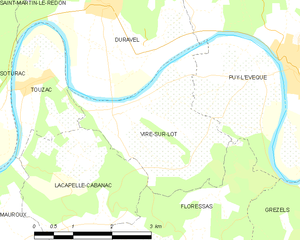
Vire-sur-Lot est une commune française, située dans le département du Lot en région Occitanie.